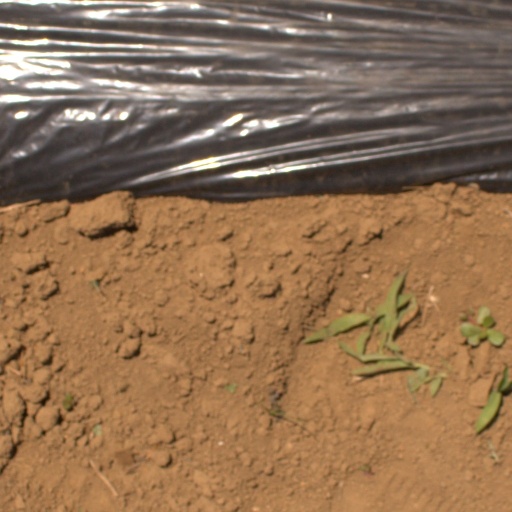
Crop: Jerusalem artichoke